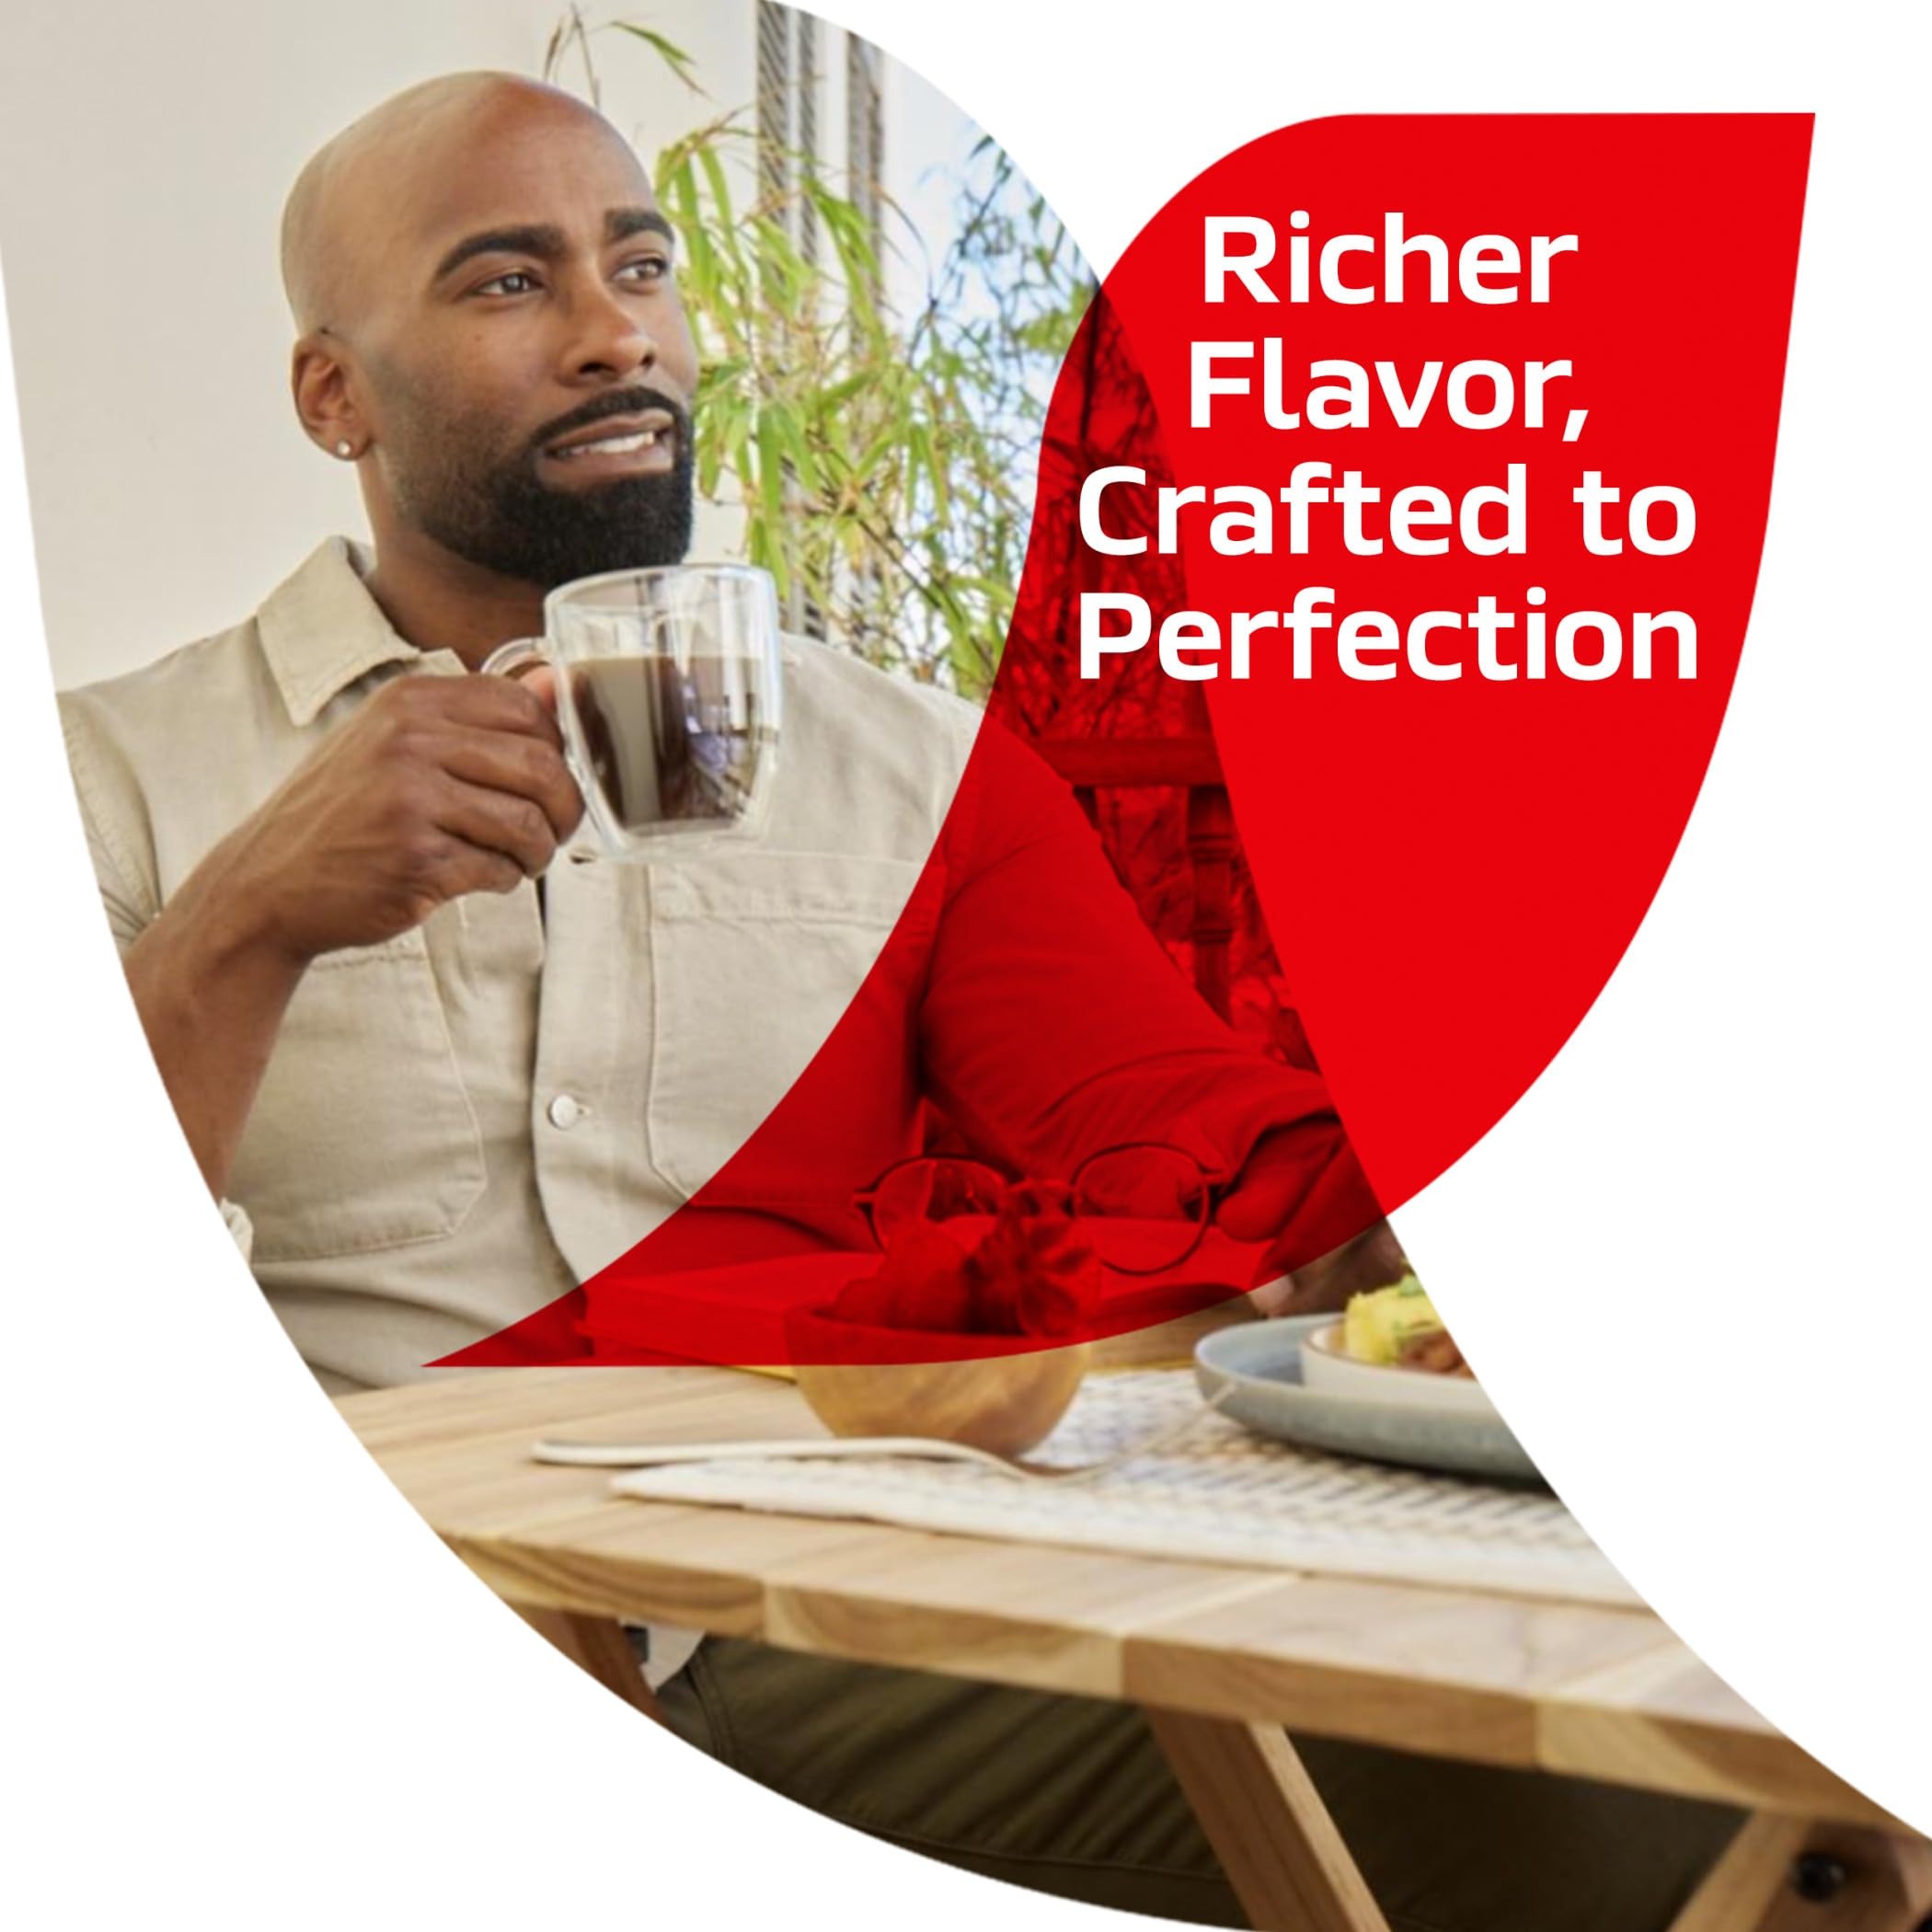
Item Name: NESCAFÉ CLÁSICO, Instant Coffee, Decaf Dark Roast, 1 Jar (7 Oz) (Pack of 2)
Bullet Point 1: The information below is per-pack only
Bullet Point 2: PREMIUM COFFEE: Savor smooth, well-balanced flavor in an instant with the pure coffee taste of NESCAFÉ CLÁSICO Decaf Dark Roast Instant Coffee
Bullet Point 3: EXCEPTIONAL TASTE: NESCAFÉ invites you to elevate the taste of the coffee in your cup with our bolder, richer taste that's crafted to perfection
Bullet Point 4: PURE QUALITY: Crafted with respectfully grown, high-quality coffee beans from around the world, NESCAFÉ is proud to be the world’s best-selling coffee brand*​
Bullet Point 5: EASY TO PREPARE: It's never been easier to get a perfect cup of coffee. Simply scoop one teaspoon of NESCAFÉ CLÁSICO Instant Coffee, add 6 fluid ounces of hot water, stir and enjoy​
Bullet Point 6: MAKES UP TO 100 CUPS: When prepared as directed, this 7-ounce jar makes up to 100 cups of real, premium instant coffee that satisfies with every sip, whether you like your coffee black or with cream and sugar​
Value: 14.0
Unit: Ounce

Price: 8.47